Four Palaces

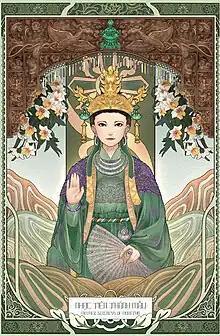
A portrait of the Fourth Mother Goddess of Mountain in the Lê dynasty's costumes.

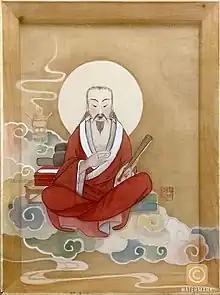
A watercolor painting depicts the First Venerable Mandarin in the Four Palaces denomination, Vietnam's indigenous Mother Goddess religion.

This rank is usually referred to as the Five Venerable Mandarins (Ngũ Vị Tôn Quan). There is also another less common form of Ten Venerable Mandarins (Thập Vị Tôn Quan), where the multiple of the number 5 appears.